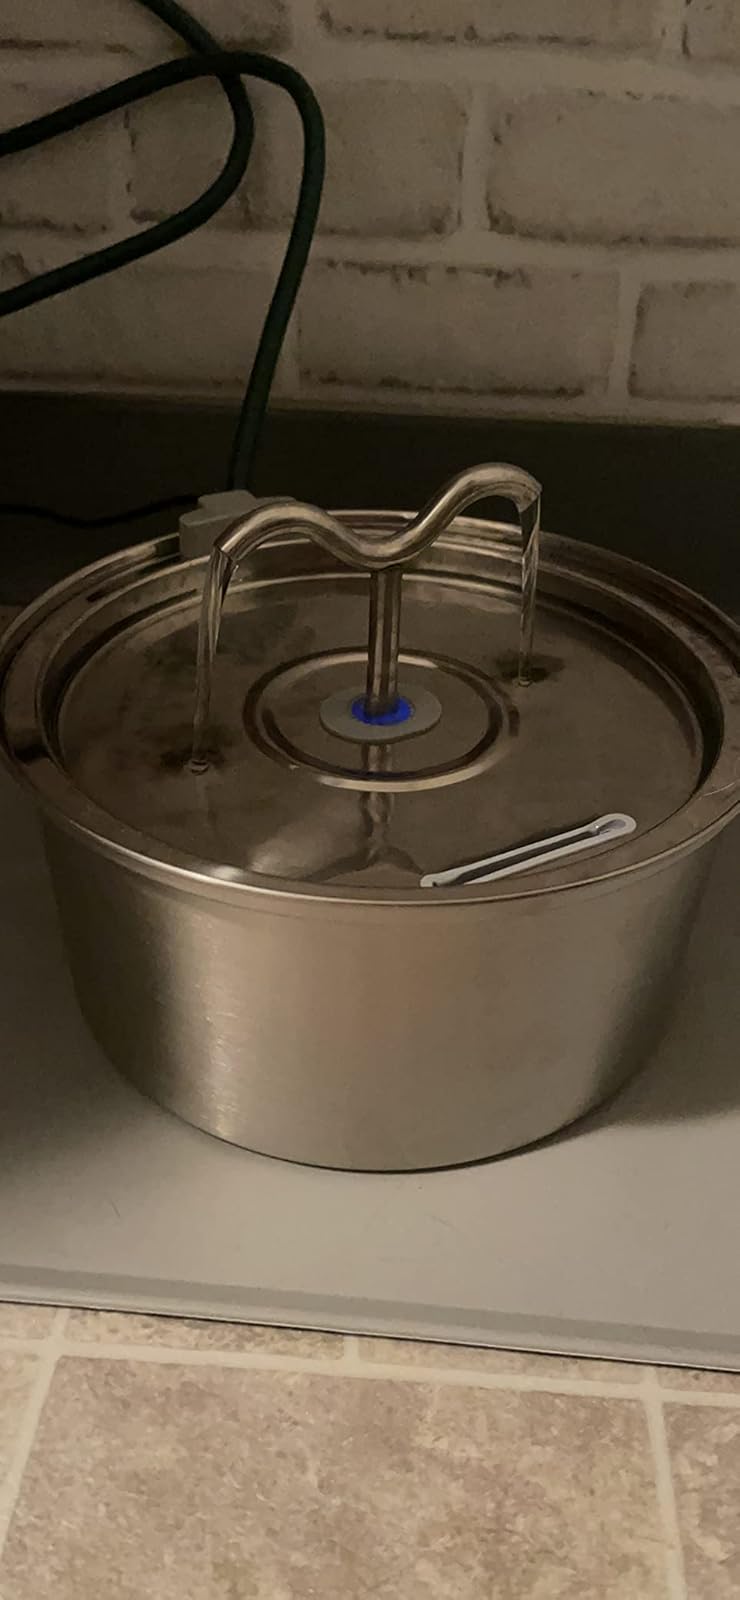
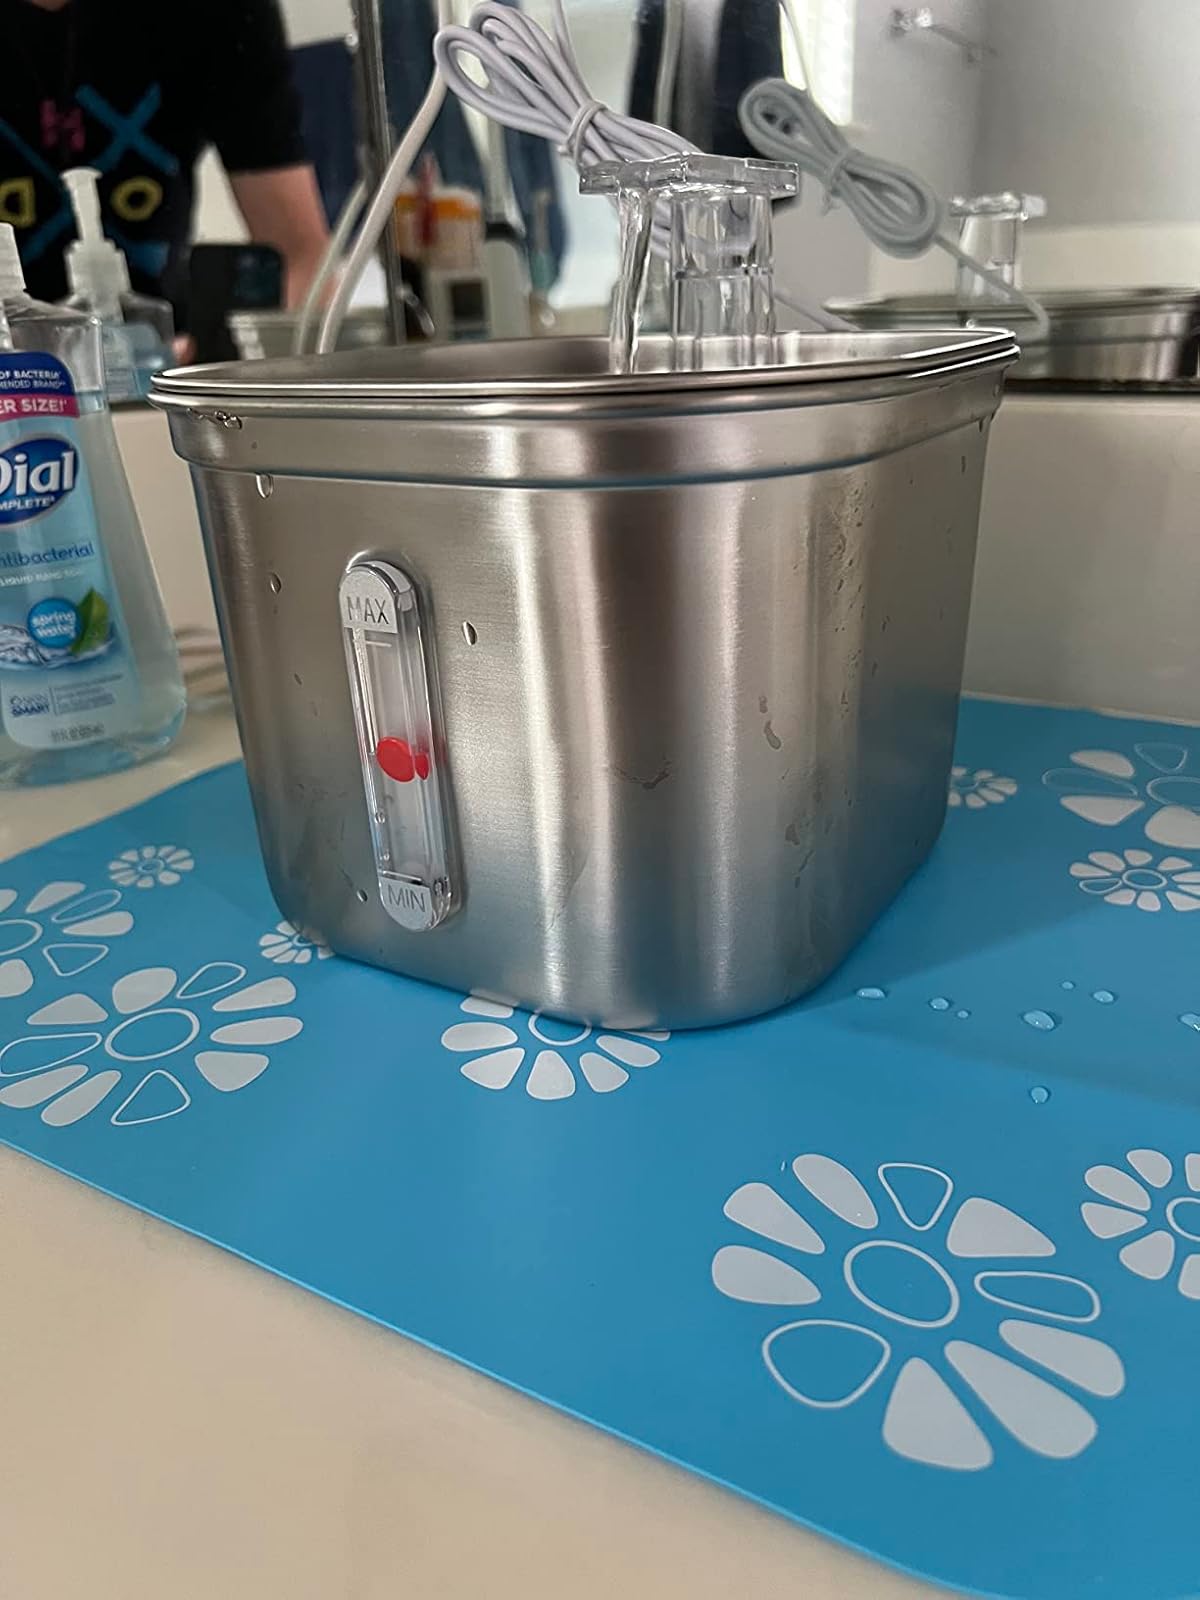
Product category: items_bowl
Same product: no